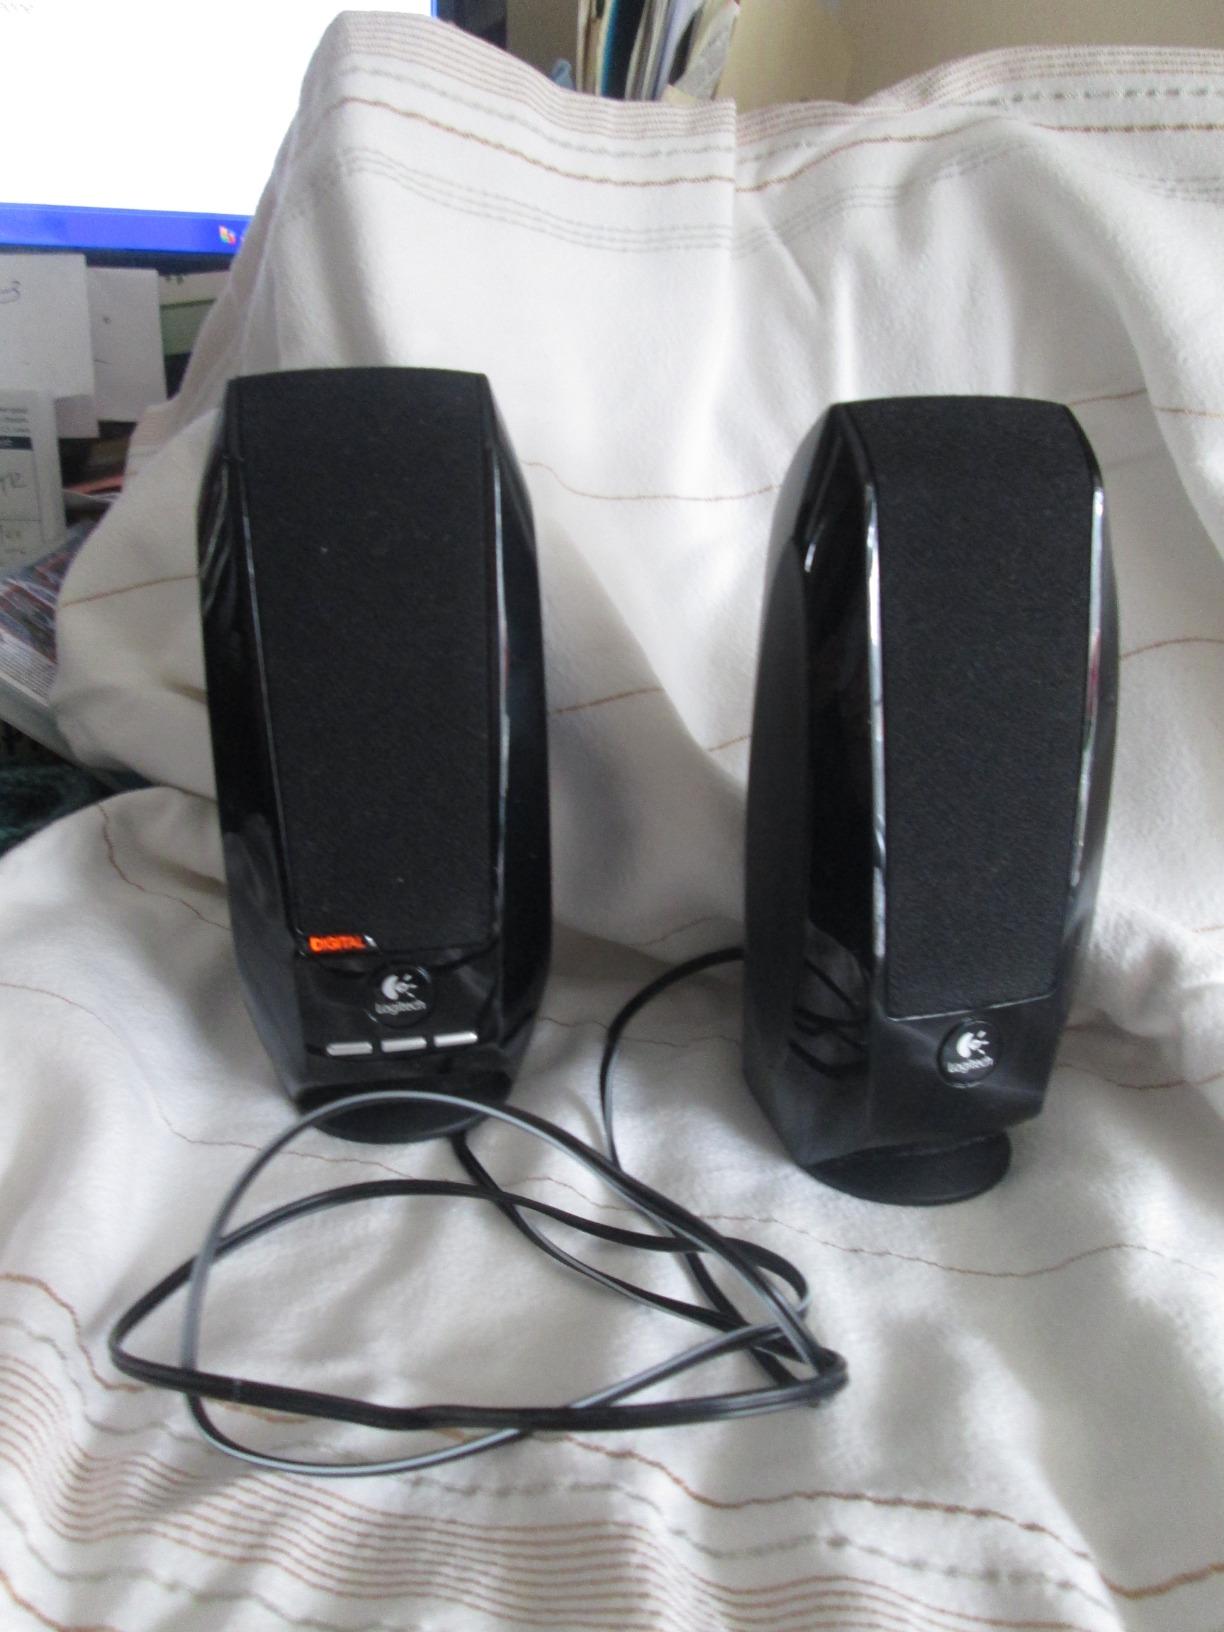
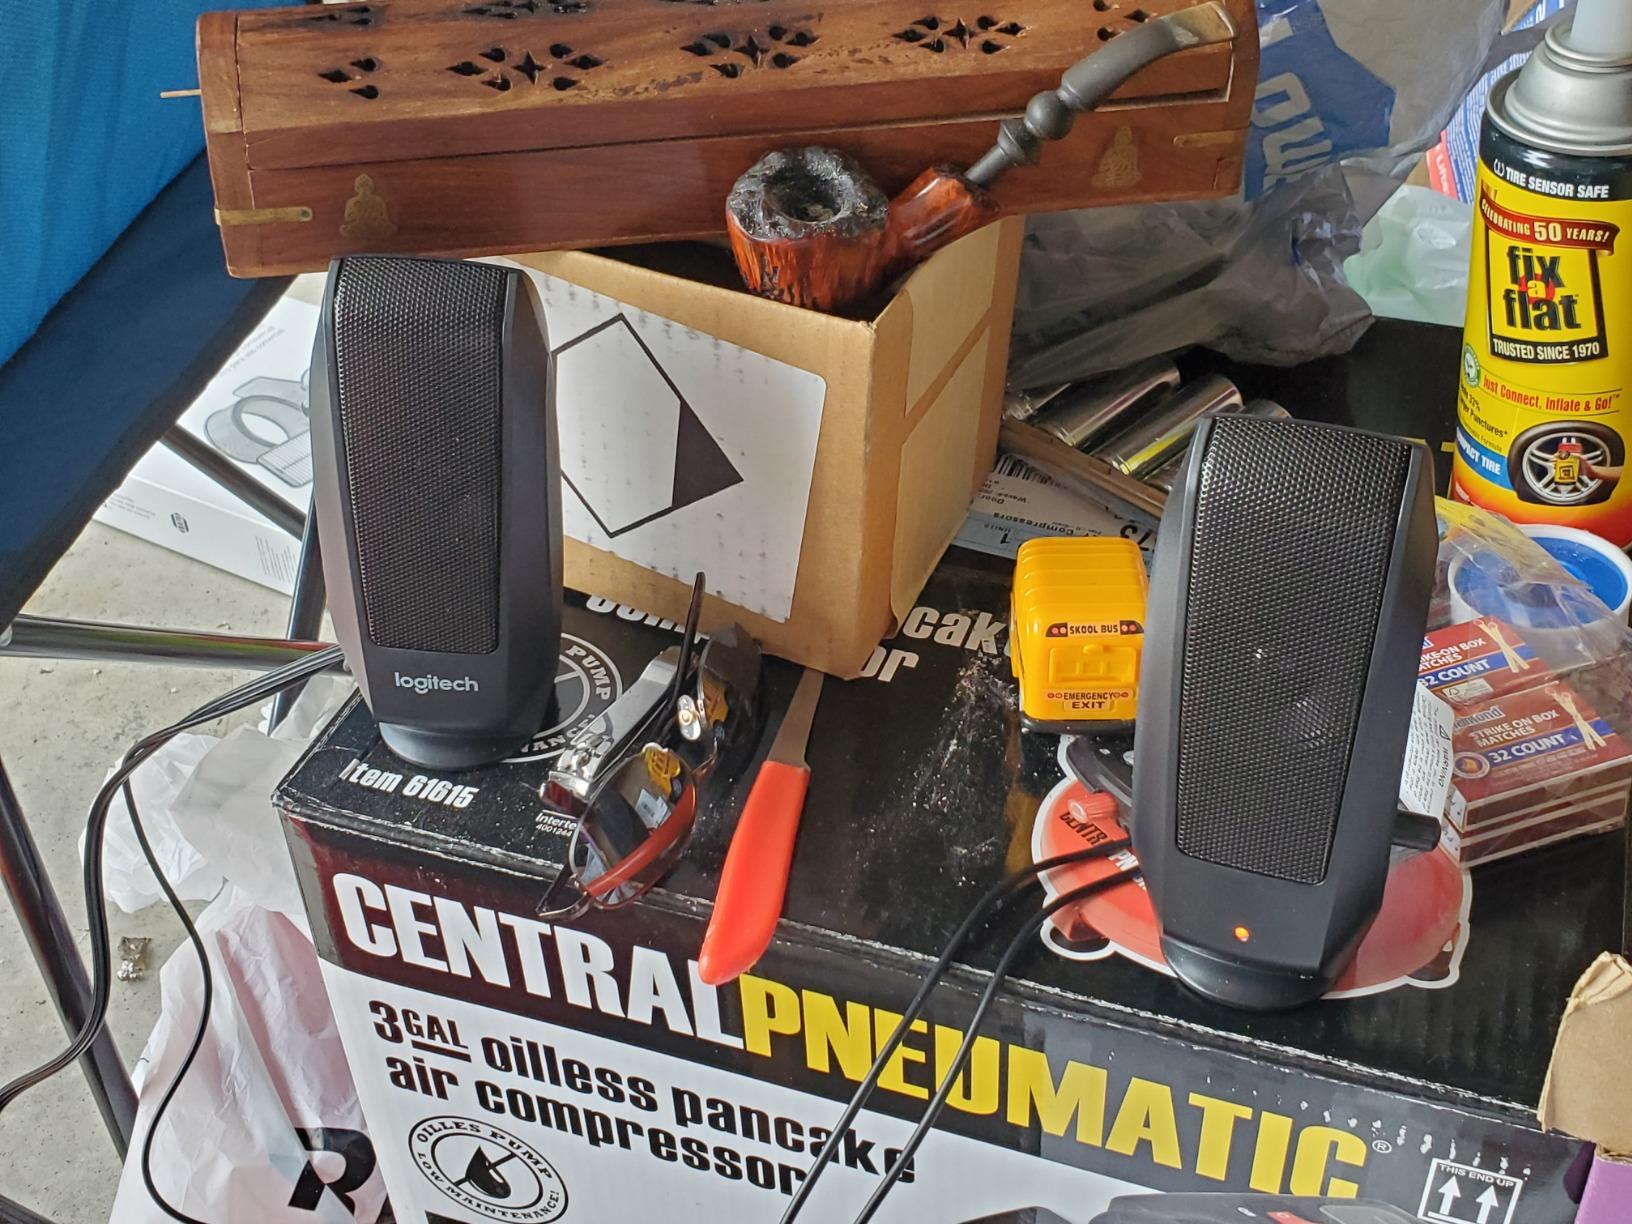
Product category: speaker
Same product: no